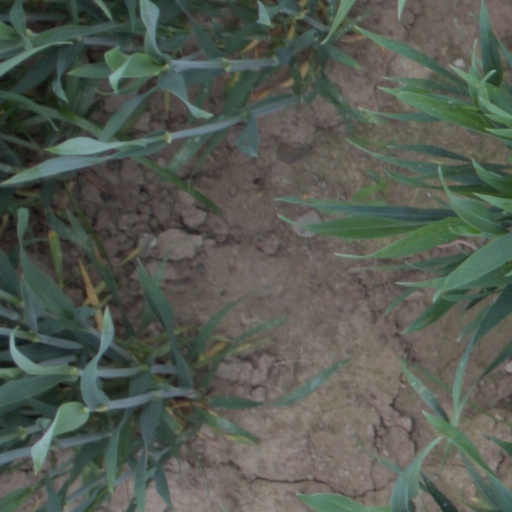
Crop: wheat